Upcott, Cheriton Fitzpaine

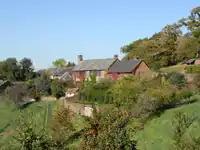
Upcott Barton viewed from south-east

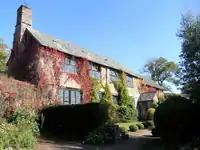
Upcott Barton viewed from south-west

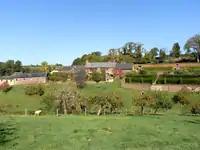
Upcott Barton viewed from south

Upcott is an historic manor in the parish of Cheriton Fitzpaine, Devon, England. The manor house, known as Upcott Barton, is a mediaeval Grade II* listed building which is notorious in the history of Devon as the site of the 1455 murder of the lawyer Nicholas Radford by a mob directed by the Earl of Devon during the Wars of the Roses. The house is about north of Cheriton Fitzpaine village and almost 1 mile east of Poughill.